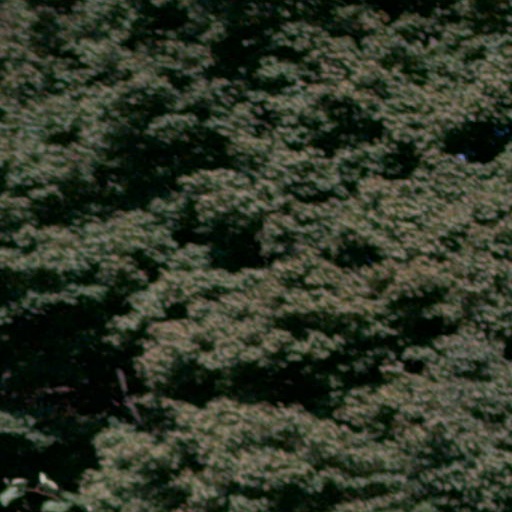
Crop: cassava